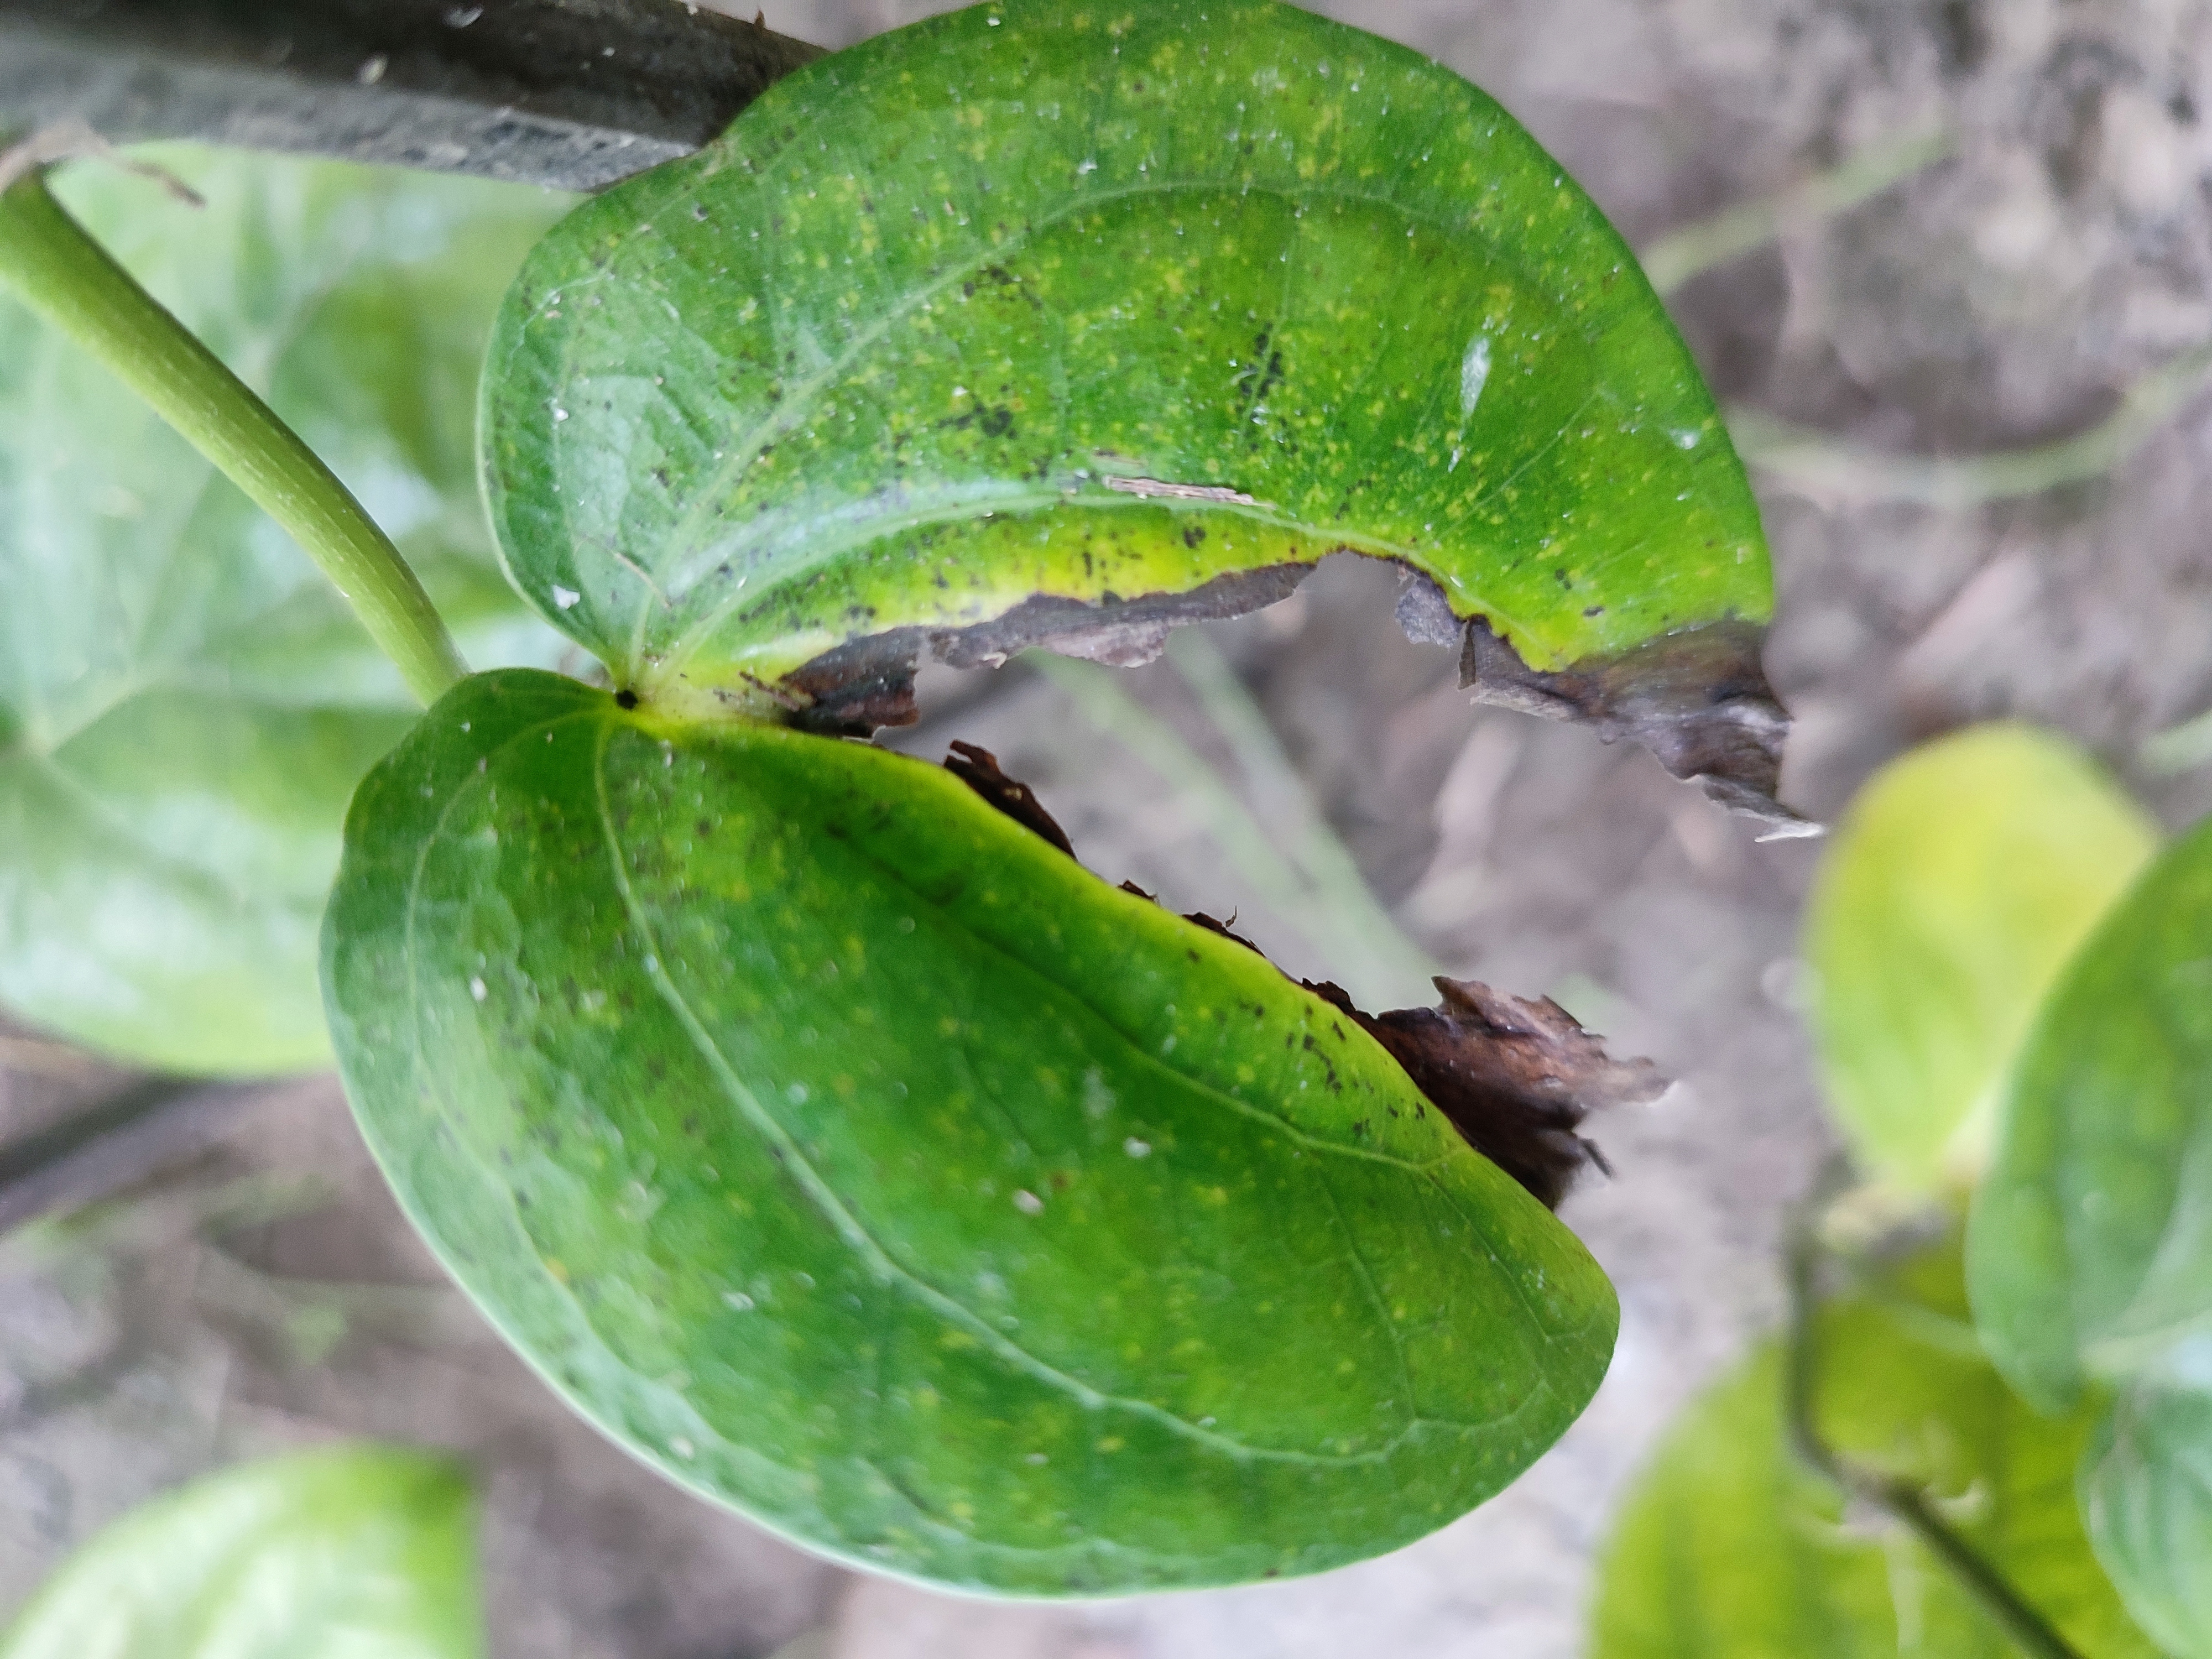
Label: Bacterial_Leaf_Disease